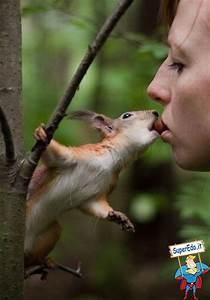
squirrel